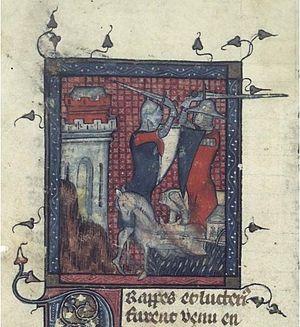
siège d'Uxellodunum enluminure médiévale origine BNF
Uxellodunum est le nom d'un oppidum gaulois, situé dans le Quercy actuel. Il est surtout connu pour avoir été le lieu de la dernière bataille de la guerre des Gaules, en – 51, César emportant la reddition de la place à la suite de son siège. Son nom signifie la « forteresse élevée ». C'est un nom gaulois assez répandu qui a évolué en Isolud, Issoudun, Exoudun. Longtemps objet de débats, la localisation d'Uxellodunum au Puy d'Issolud sur la commune de Vayrac, est désormais reconnue par la communauté scientifique. Localement cette identification reste parfois contestée par des particuliers et des associations: Capdenac-le-Haut, situé dans une boucle du Lot, ainsi que Cantayrac, lieudit dans le camp militaire de Caylus en Tarn-et-Garonne, se rapprochent également de la description faite dans la Guerre des Gaules par Jules César.